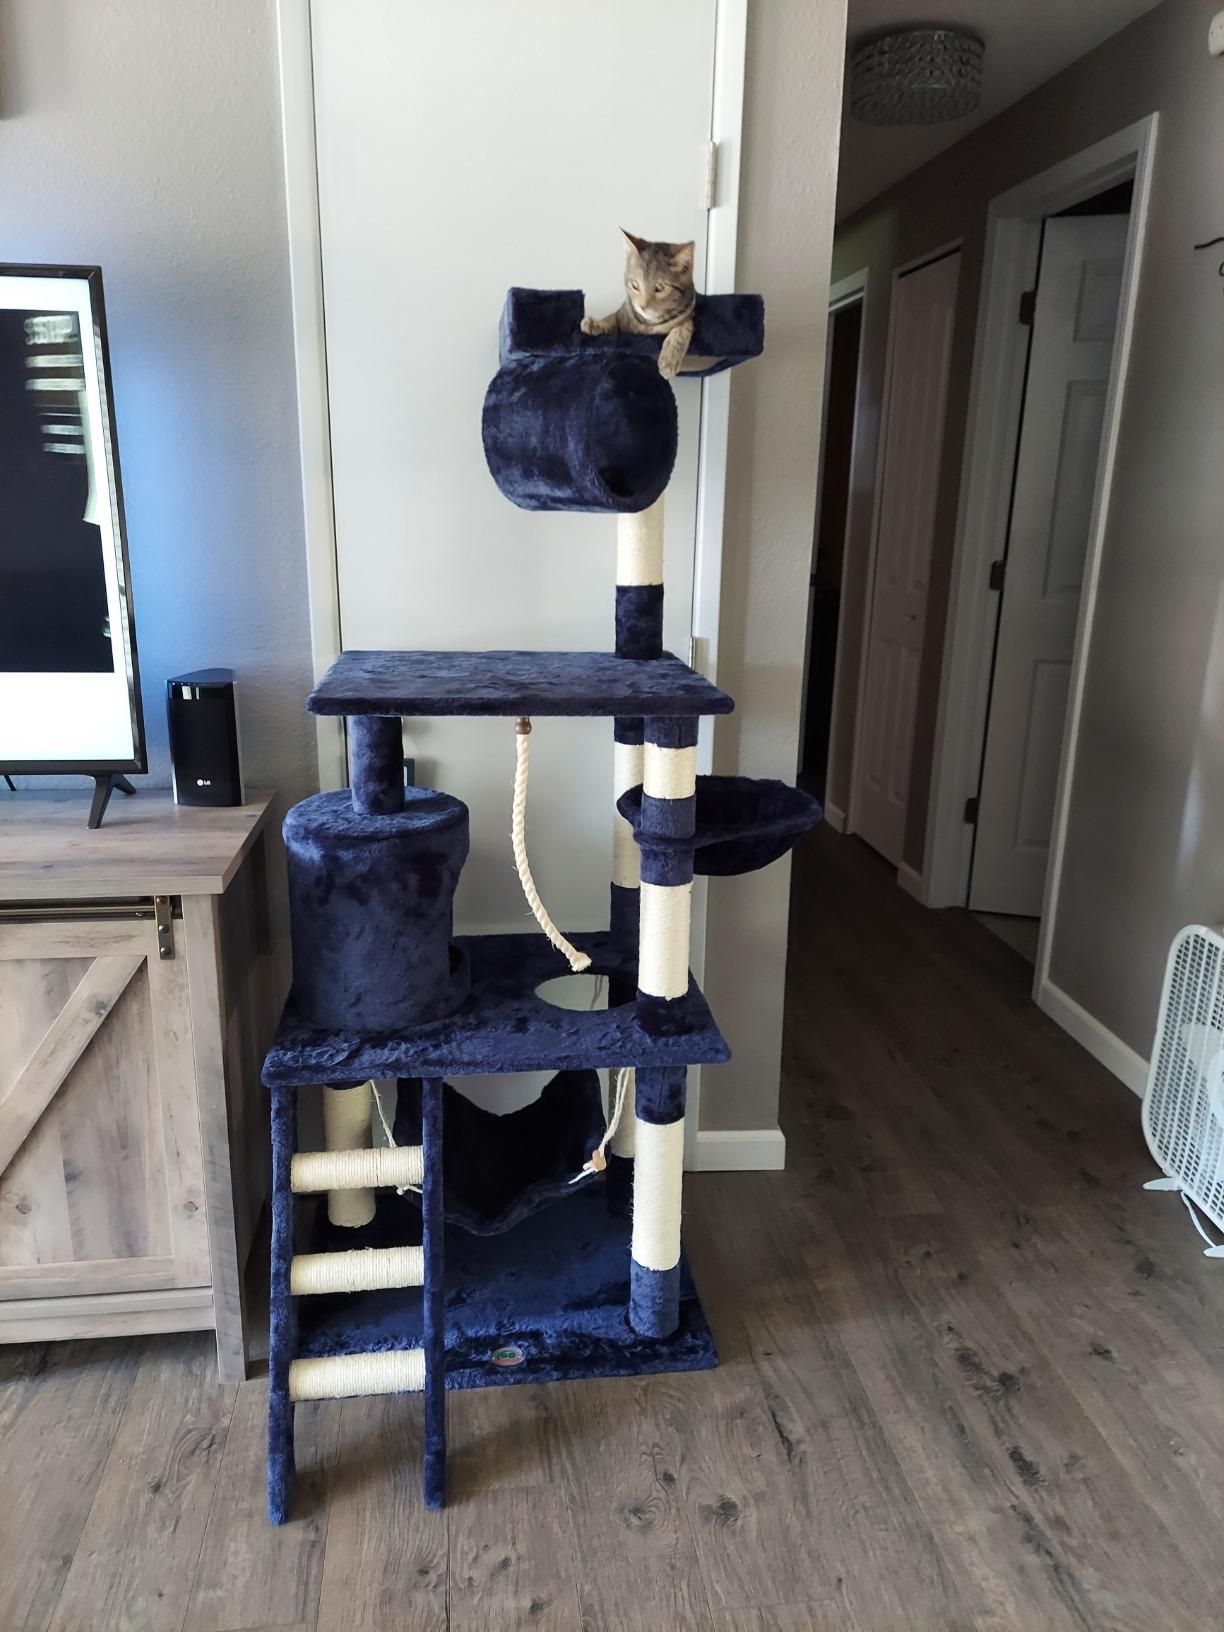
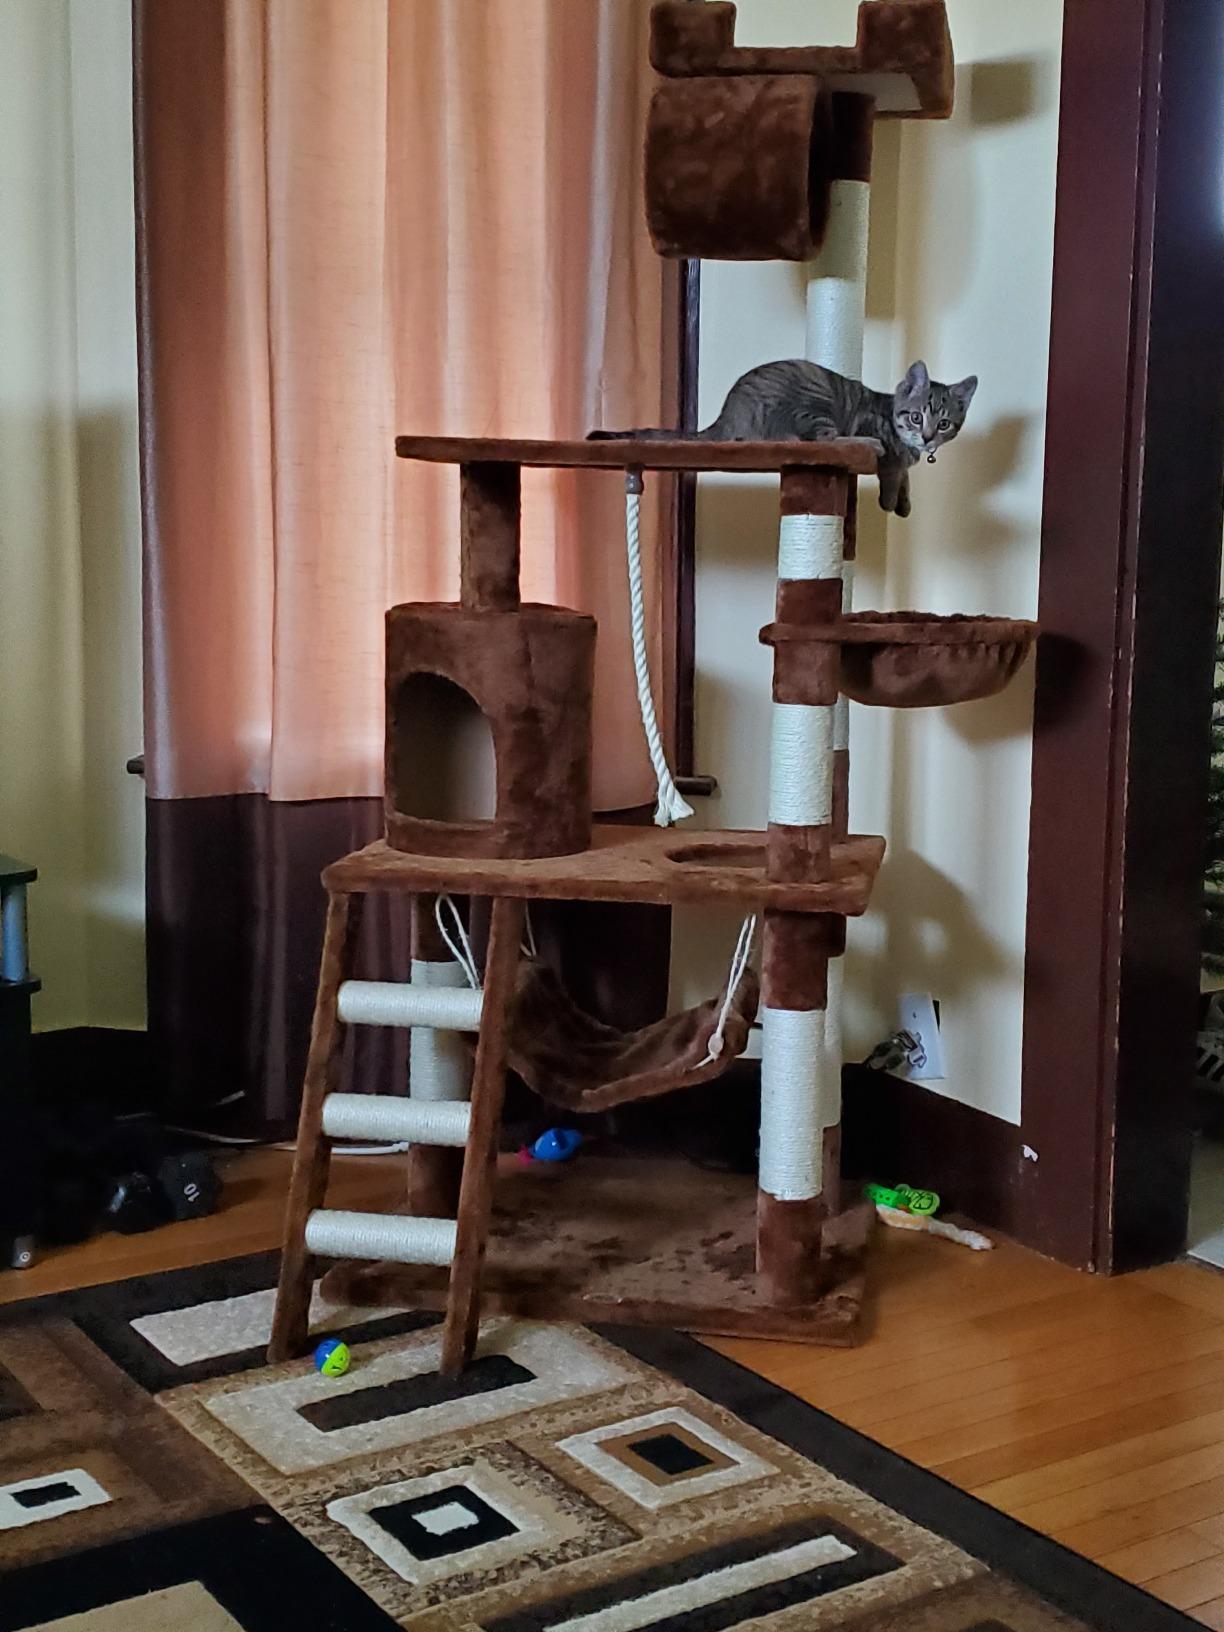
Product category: items_cat tree
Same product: no